Holland Park West, Queensland

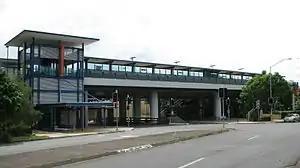
Holland Park West busway station, 2010

Holland Park West is located to the south-east of the Brisbane central business district between the Pacific Motorway and Logan Road.